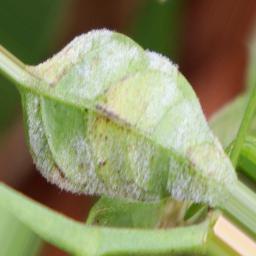
Label: powdery mildew